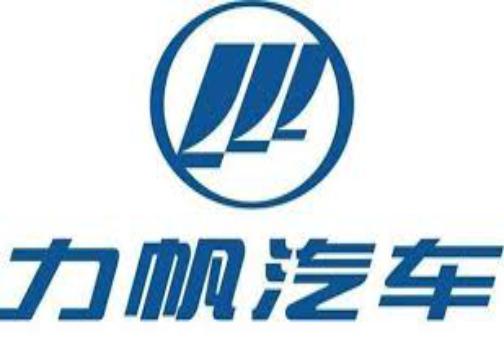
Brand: lifan-2
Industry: Transportation